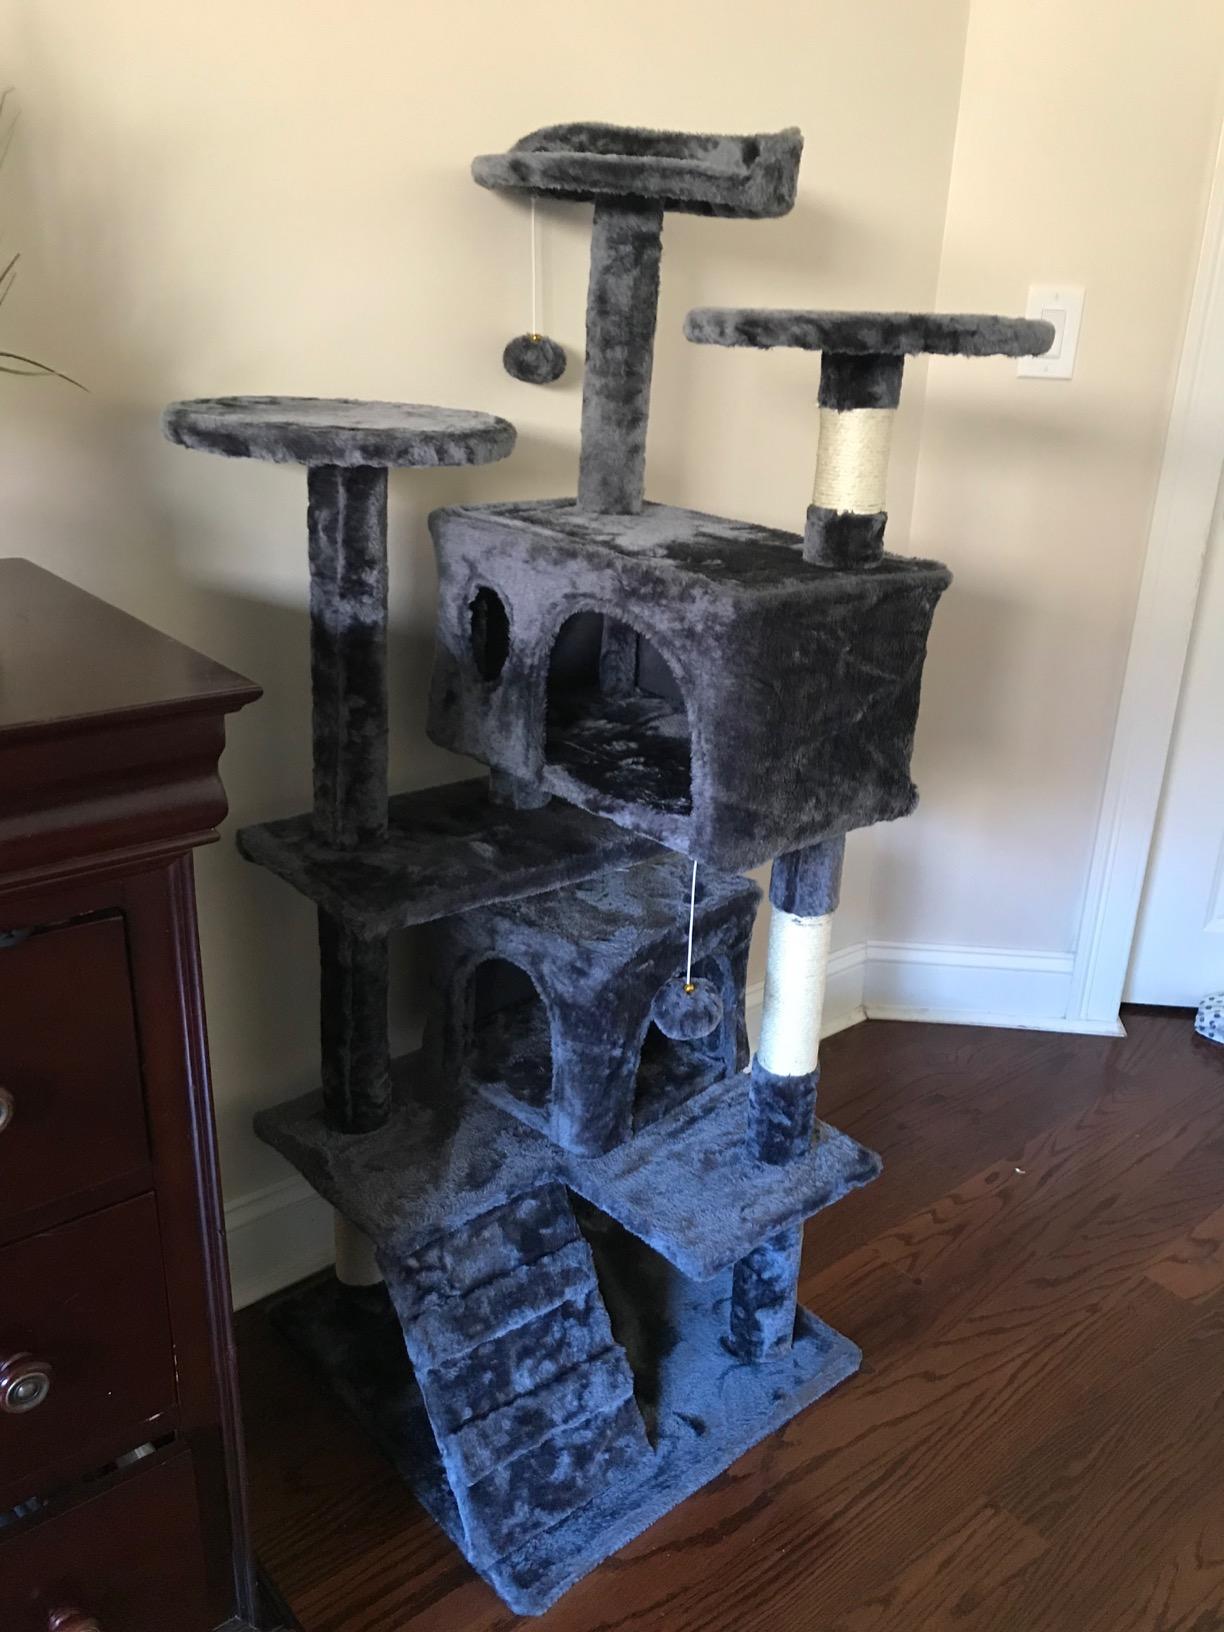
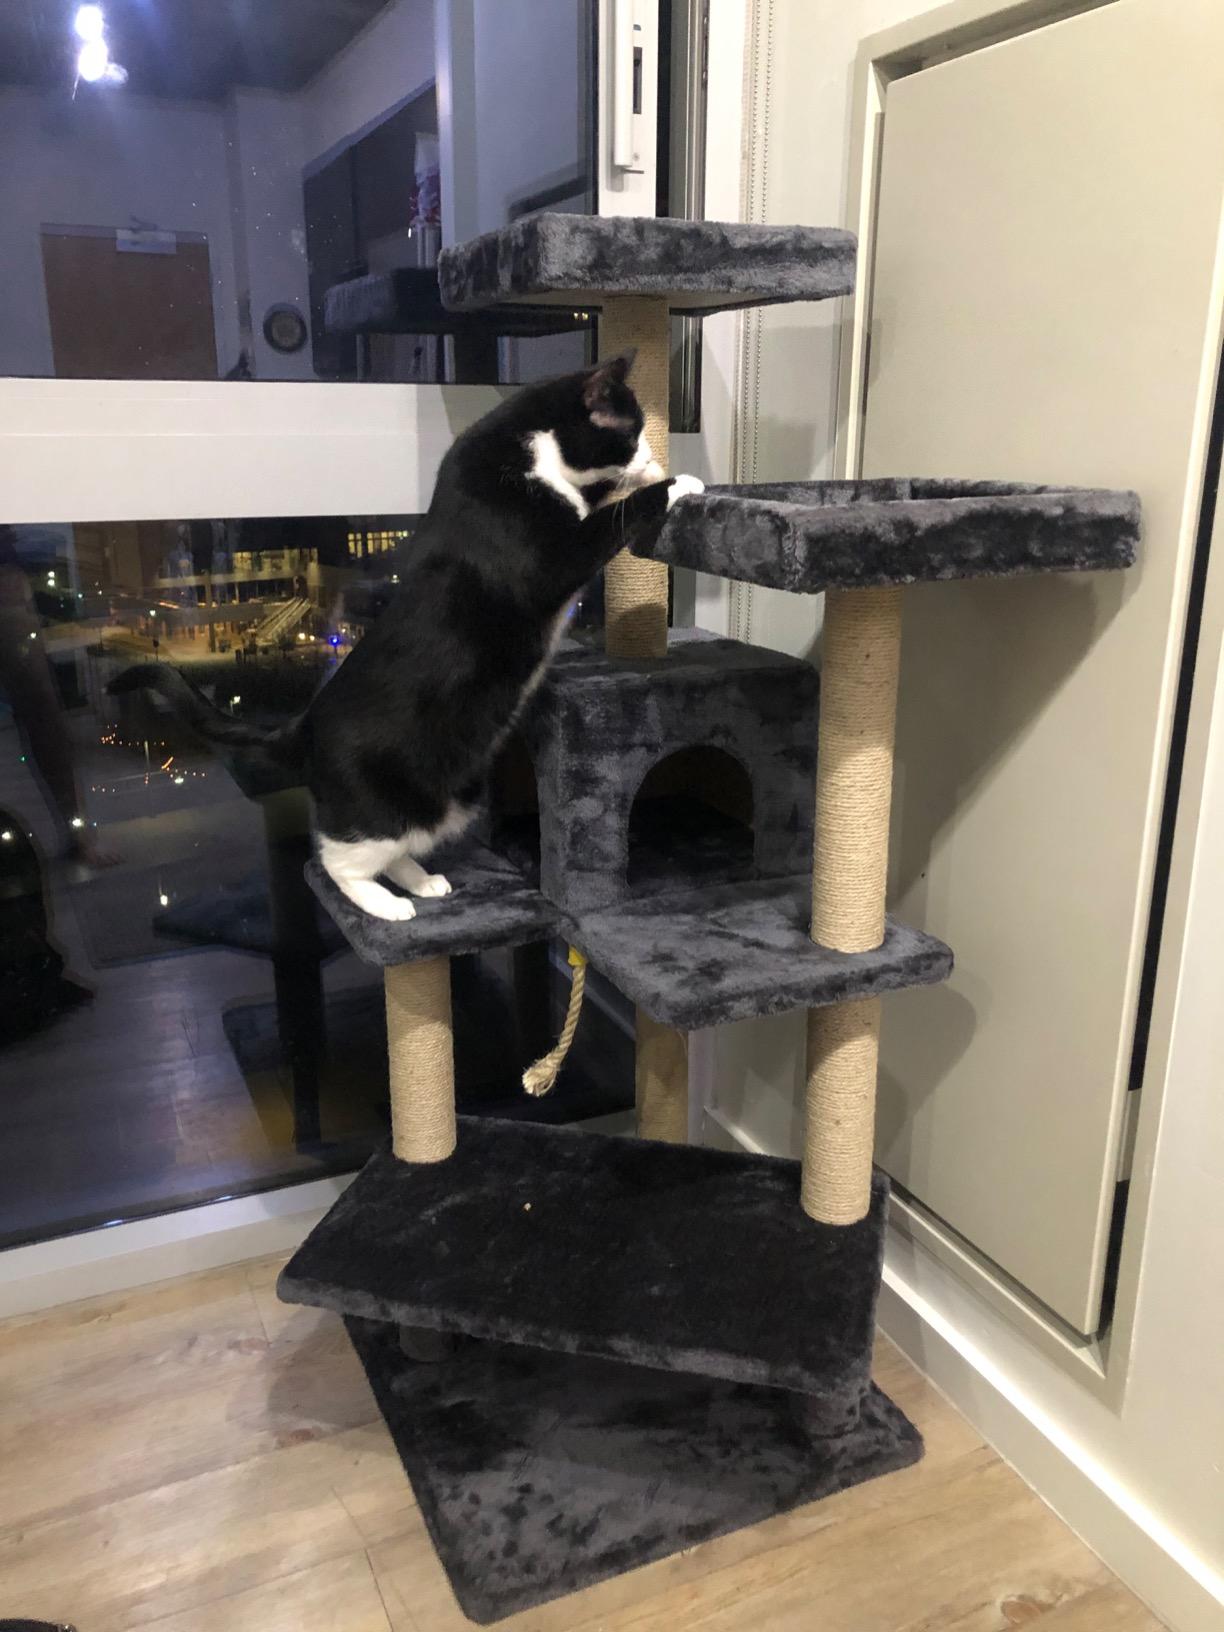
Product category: items_cat tree
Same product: no